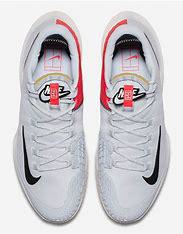
Brand: Nike
Model: Court Air Zoom Zero